River (2015 Canadian film)

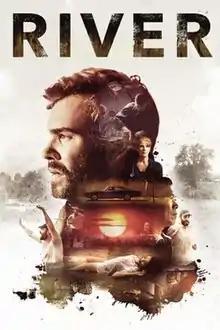
Film poster

River is a Canadian thriller film directed by Jamie M. Dagg. It premiered in the Discovery section of the 2015 Toronto International Film Festival. The film was chosen as the winner of the Academy of Canadian Cinema and Television's Claude Jutra Award, as the year's best feature film directed by a first-time director. Rossif Sutherland garnered a Canadian Screen Award nomination for Best Actor at the 4th Canadian Screen Awards.